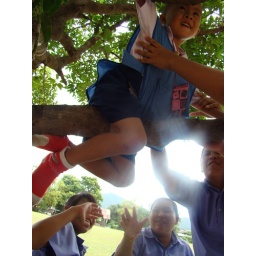
Little boys in trees